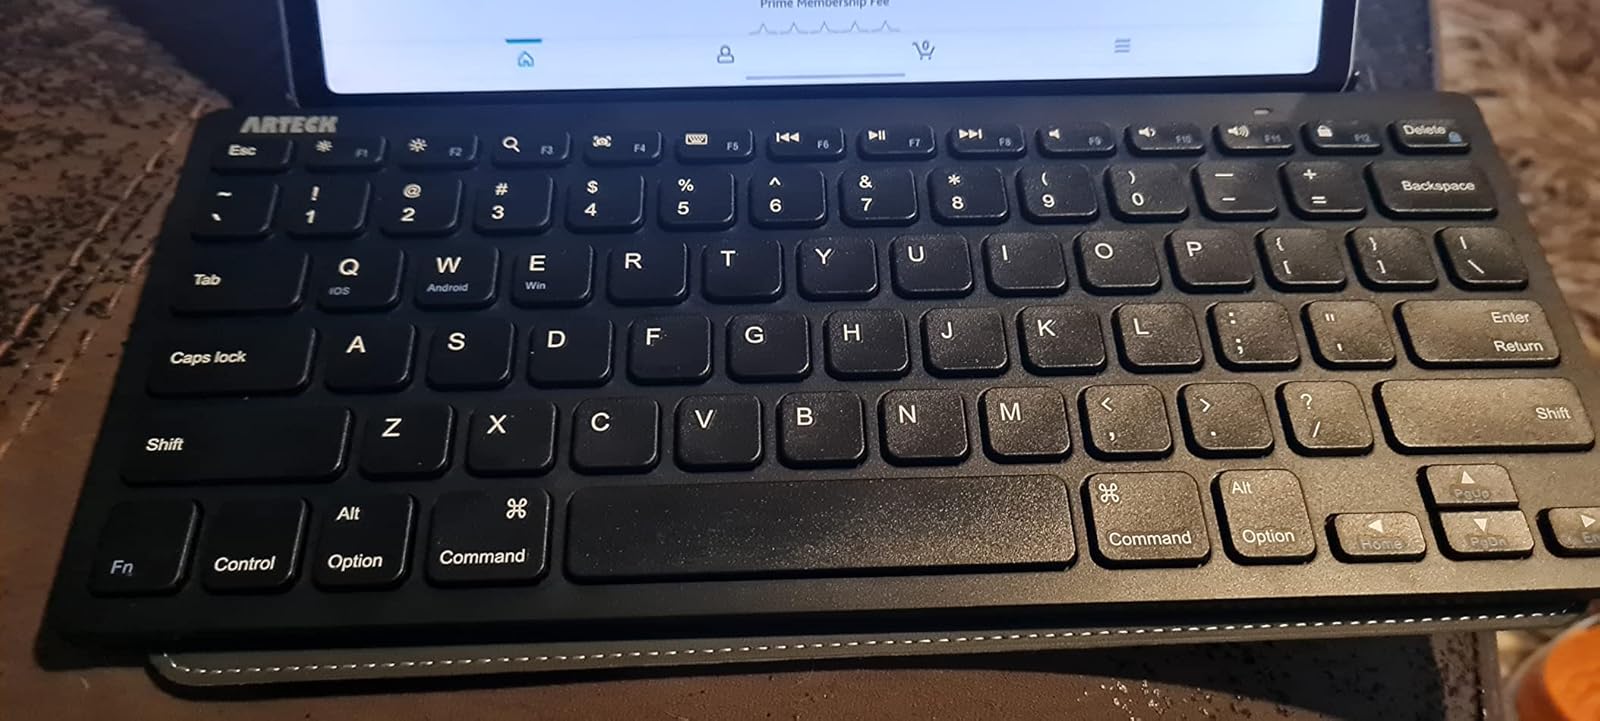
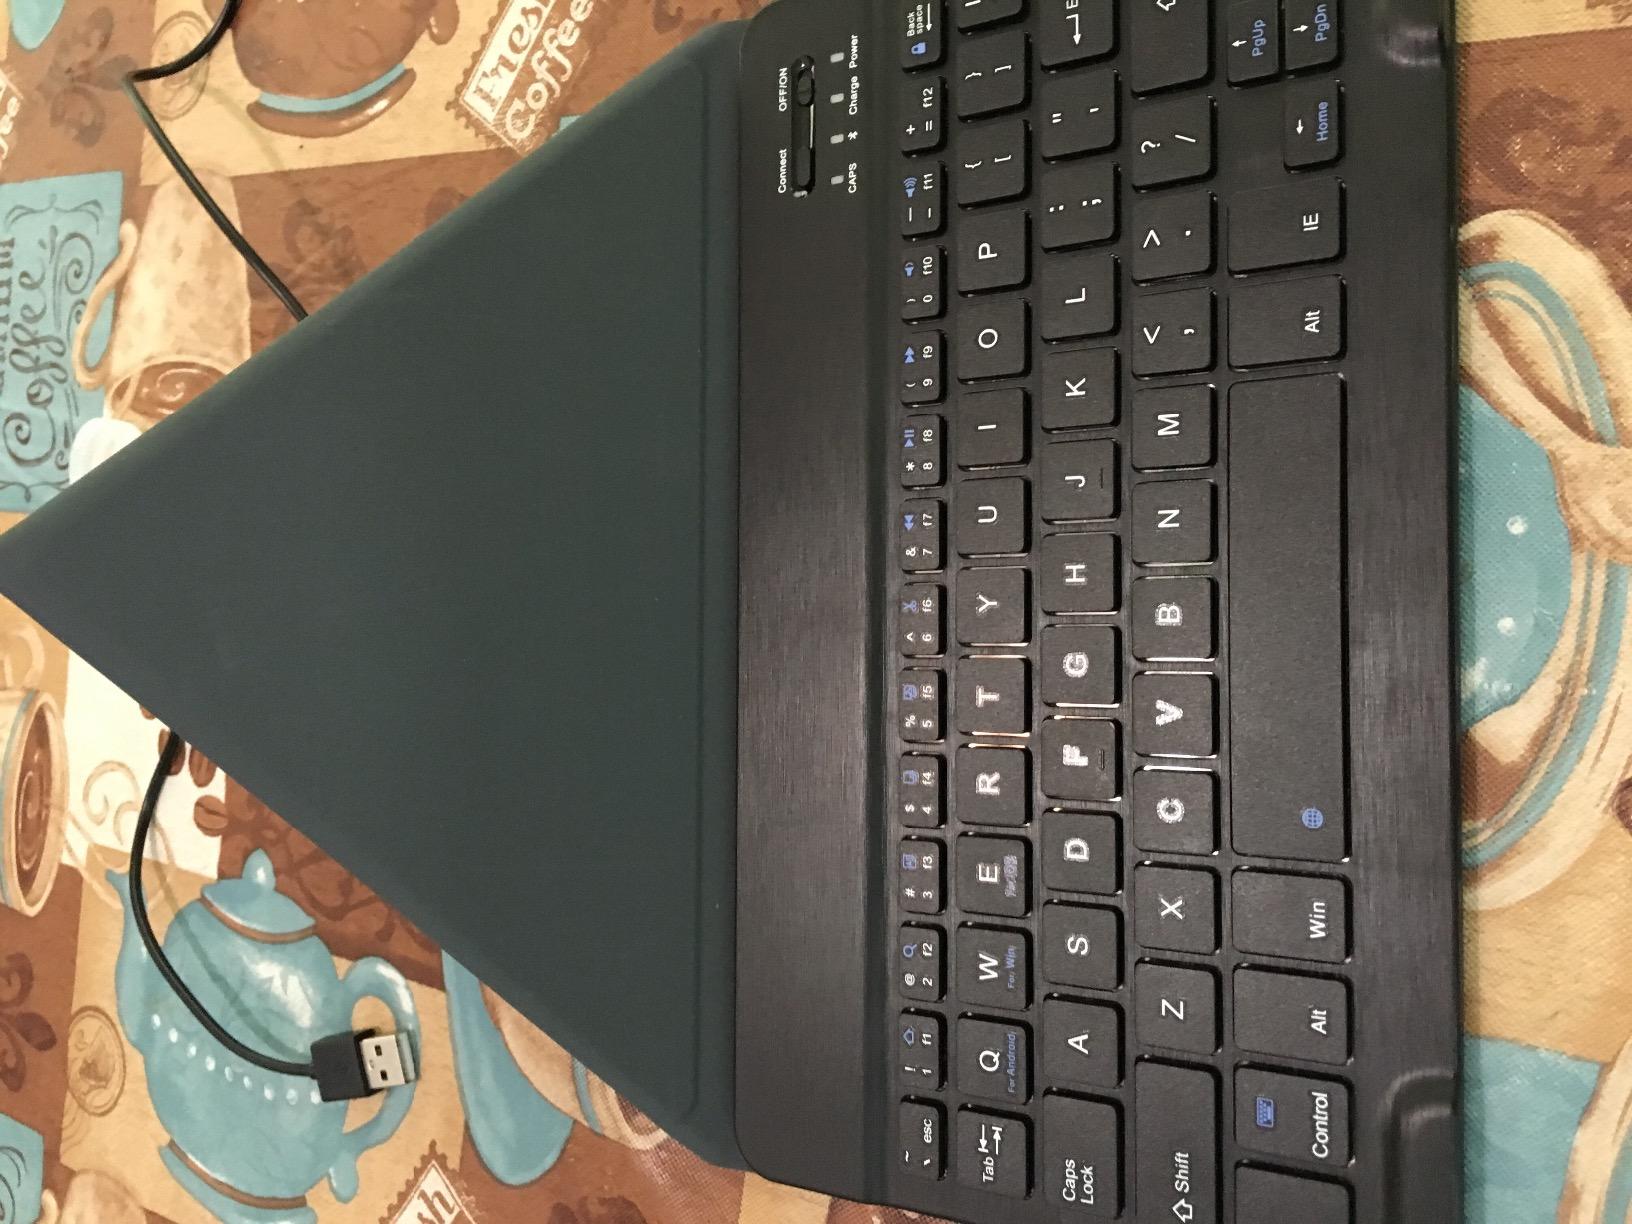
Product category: keyboard
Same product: no